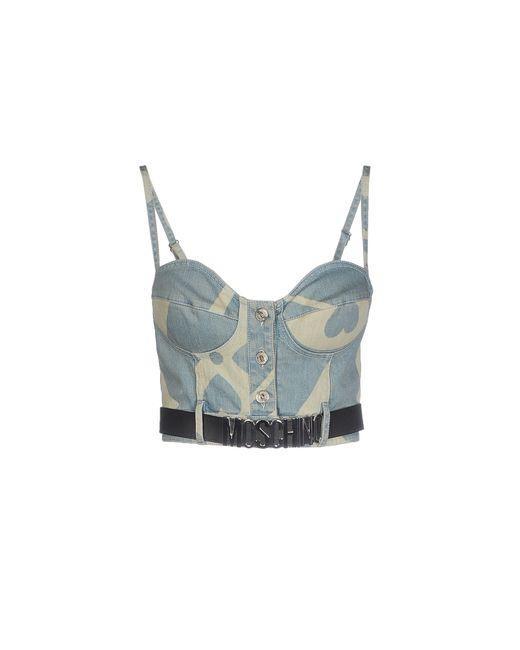
Stilvolles blau-weißes Crop-Top mit Gürtel für Damen